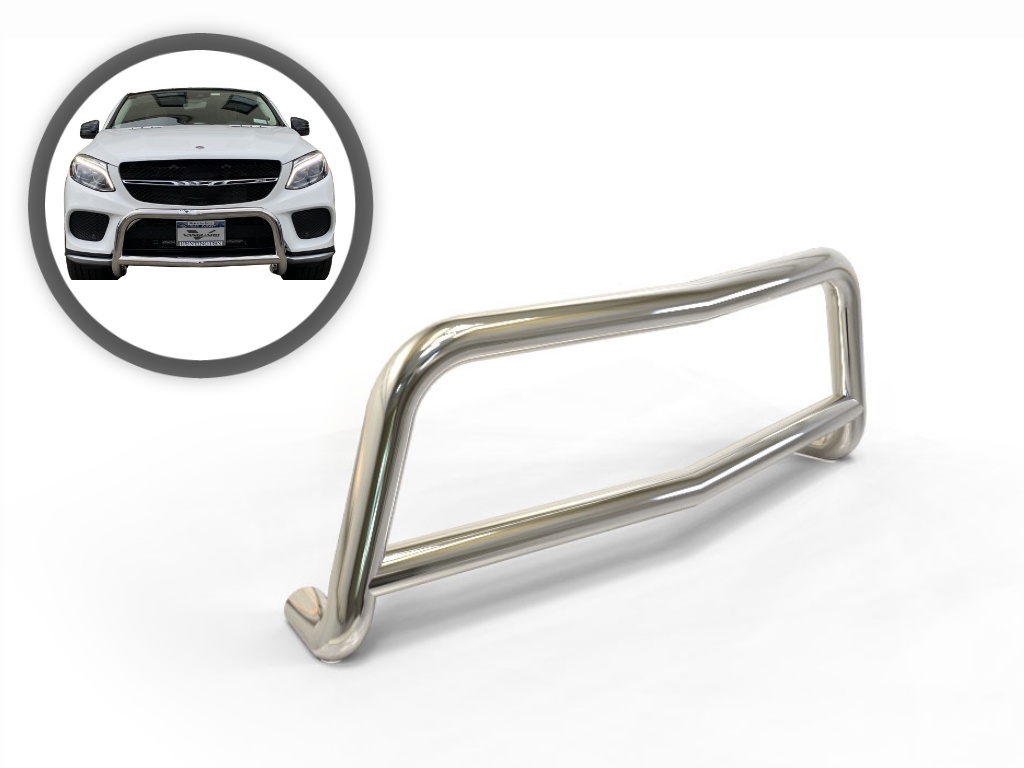
Vanguard Stainless Steel Front Guards Bull Bars Bumper Guard for 2019-2024 subaru crosstrek nan
Features: Trimming of the undercarriage cover is required for most vehicles Made with 2.5-inch T304 Stainless Steel Mirror-polished chrome finish Includes all assembly and mounting hardware Provides straightforward and sleek front-end protection with no skid plate or non-essential parts while easily matching the contour of your vehicle Most models have pre-drilled holes for auxiliary lights Specifications: UPC: 887753615435 Category: Bull Bar Type: Sport Bar Primary Color: Stainless Steel Material: T304 Stainless Steel Additional Information: Wide Installation Notes: Professional installation is recommended Warranty Info: Limited Lifetime Warranty
Brand: Vanguard Off-Road
Category: Vehicles & Parts > Vehicle Parts & Accessories > Vehicle Safety & Security > Vehicle Alarms & Locks